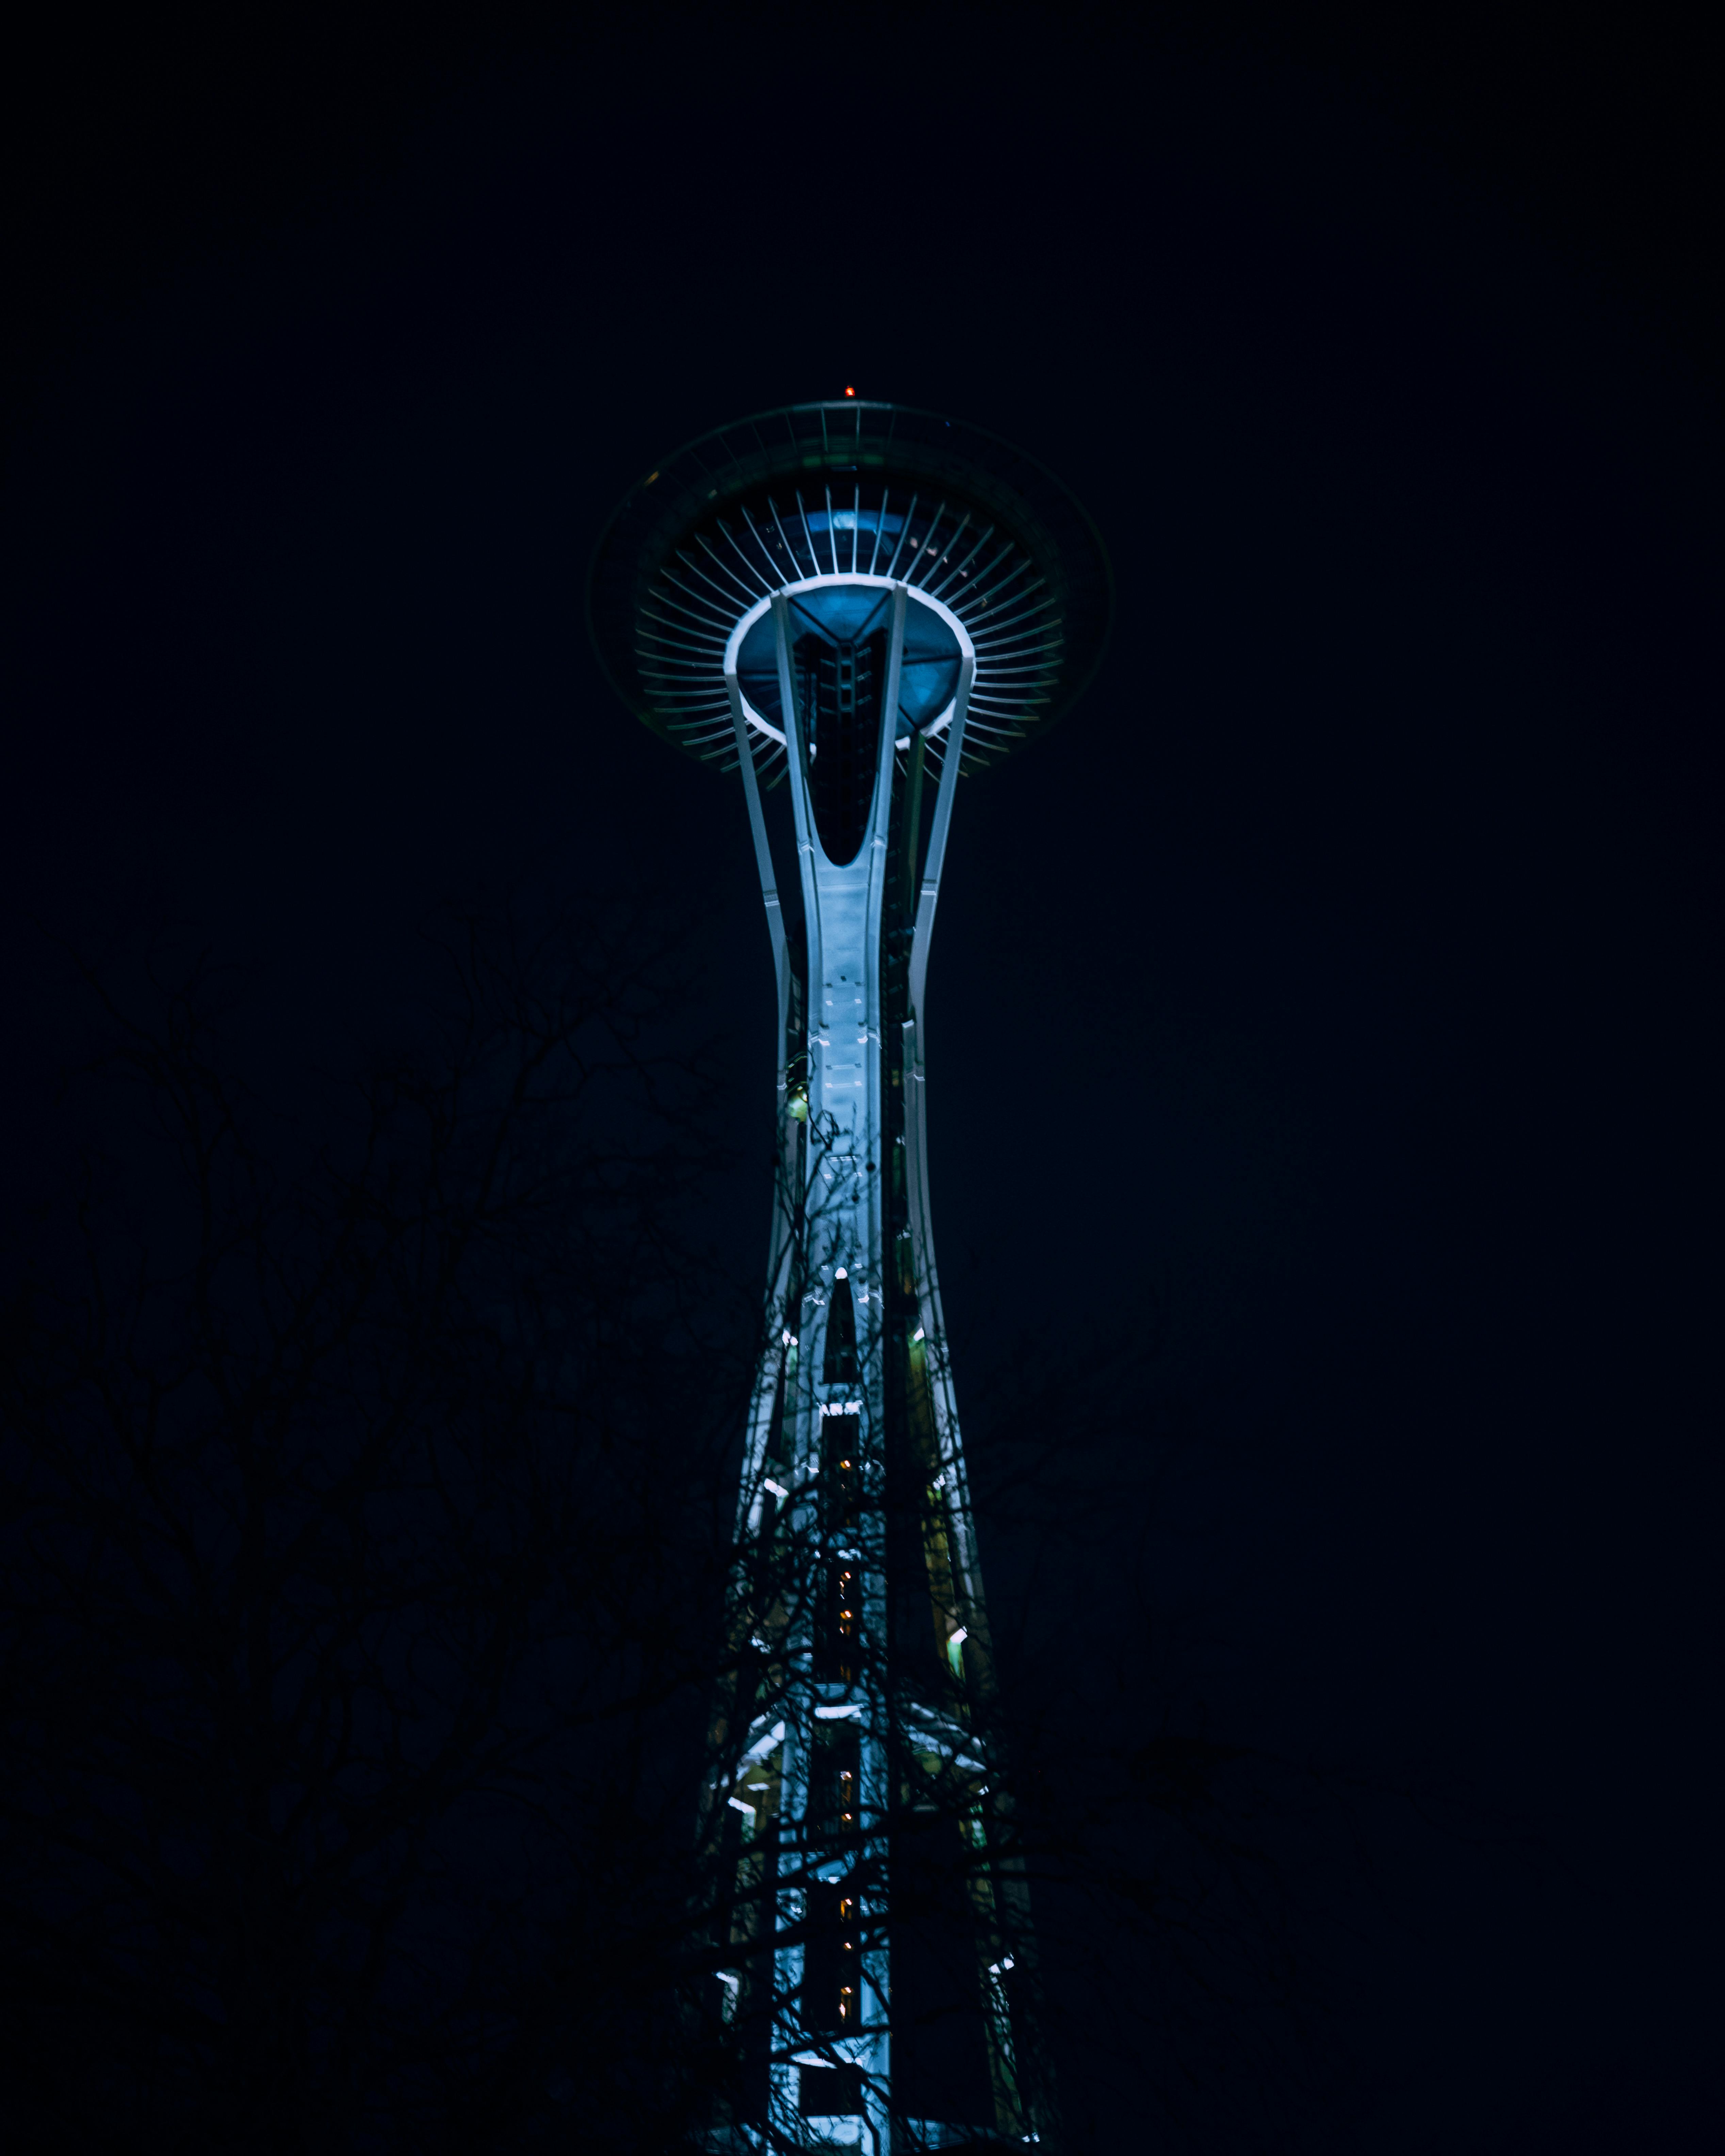
city, blue, tower, black, night, skyscraper, darkness, tourist attraction, observation tower, midnight, still life photography, science